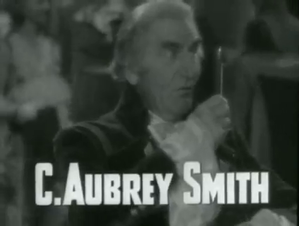
Le Pacte est un film américain réalisé par Henry King sorti en 1936.